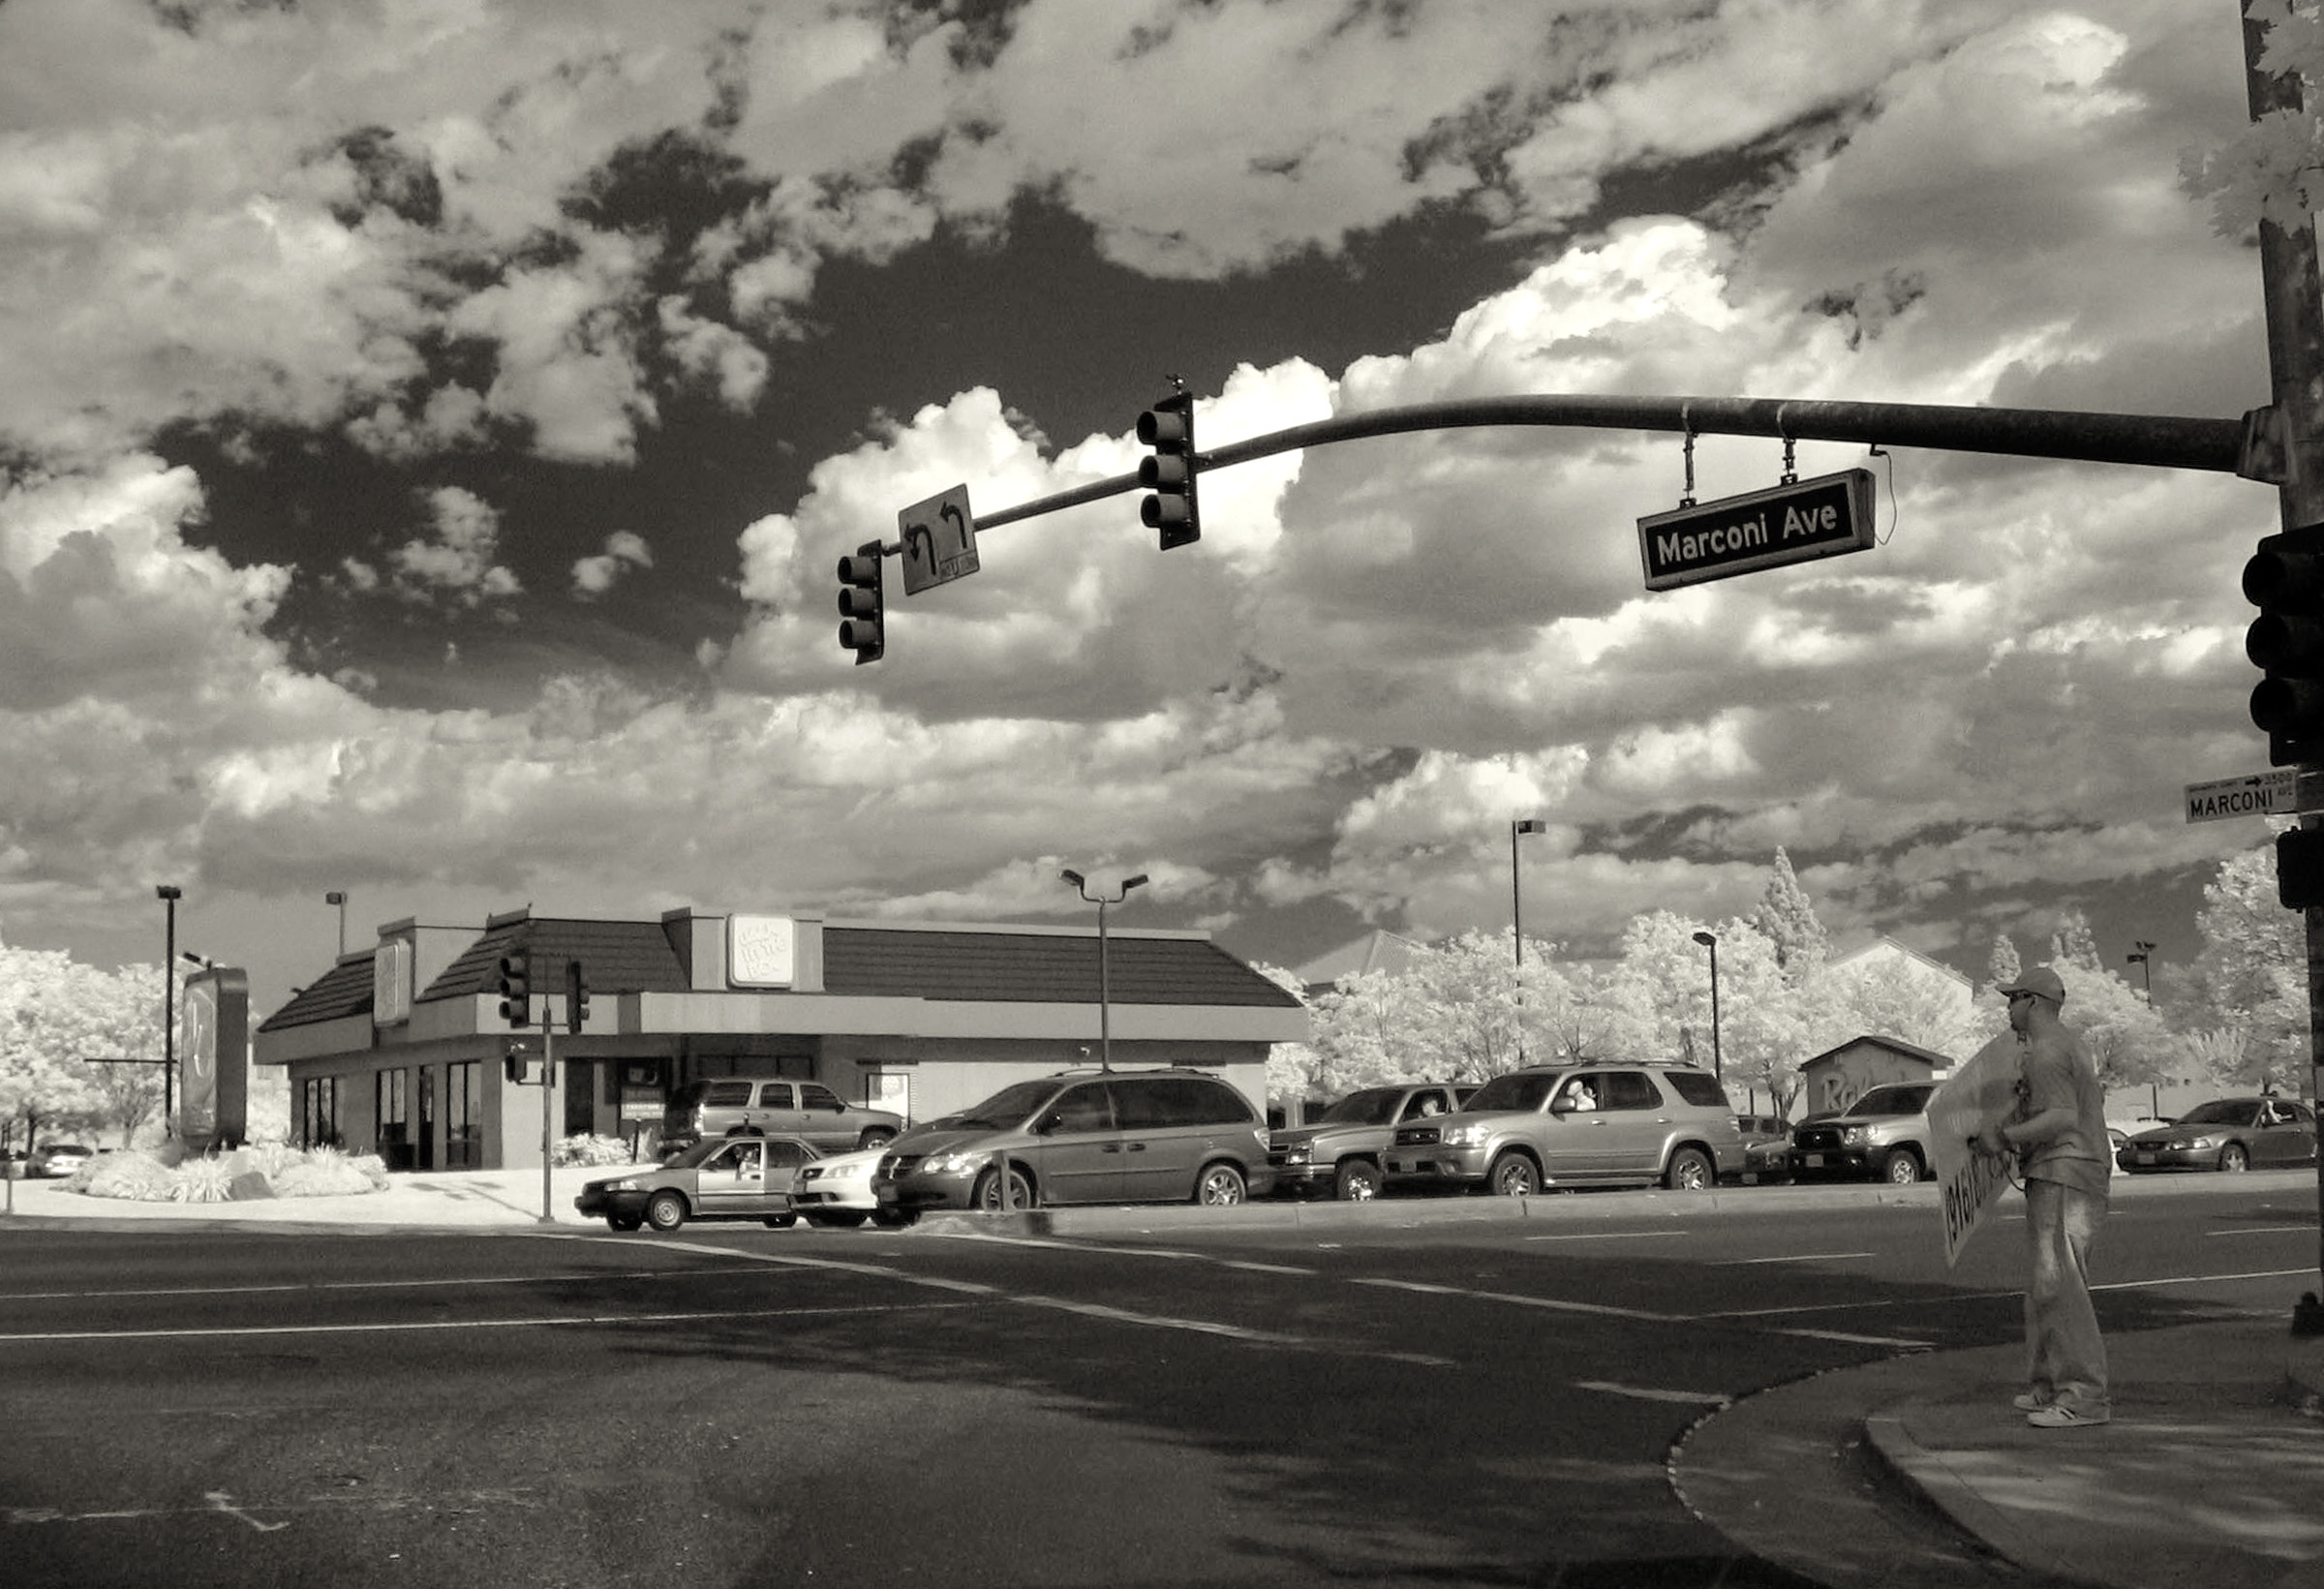
cloud, black and white, road, street, photography, urban, airplane, sign, vehicle, street light, intersection, monochrome, lighting, infrastructure, sacramento, infrared, wattavenue, urban area, monochrome photography, atmosphere of earth